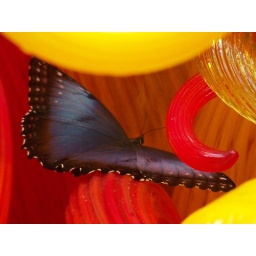
A blue morpho butterfly rests on the Dale Chihuly sculpture in the butterfly gallery of the Franklin Park Conservatory in Columbus, Ohio.